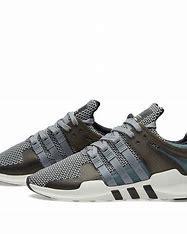
Brand: Adidas
Model: EQT Support Adv